GLASS-z12

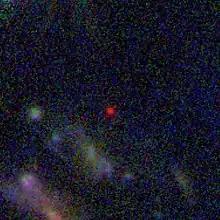

Spectroscopic observations of GLASS-z12 by the Atacama Large Millimeter Array (ALMA) in August 2022 confirmed that the galaxy has a spectroscopic redshift of , making it one of the earliest and most distant galaxies ever discovered, dating back to 360 million years after the Big Bang, 13.44 billion years ago. ALMA observations detected an emission line associated with doubly ionized oxygen (O III) at 258.7 GHz with a significance of 5σ, suggesting that there is very low dust content in GLASS-z12, if not the early universe as well. Also based on oxygen-related measurements, the age of the galaxy is confirmed.